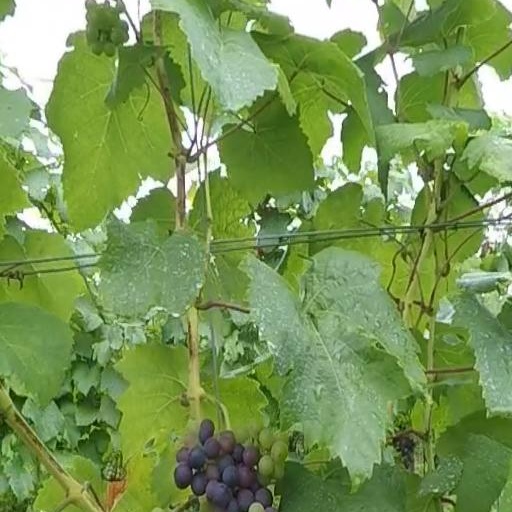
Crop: grape